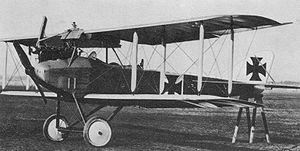
L'Albatros C.I est un biplan biplace de reconnaissance allemand de la Première Guerre mondiale. C'est le premier d’une longue série de biplans biplaces de coopération d’armée.
La Première Guerre mondiale voit le plein essor des premiers avions militaires, après de timides tâtonnements et utilisations avant guerre.